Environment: real
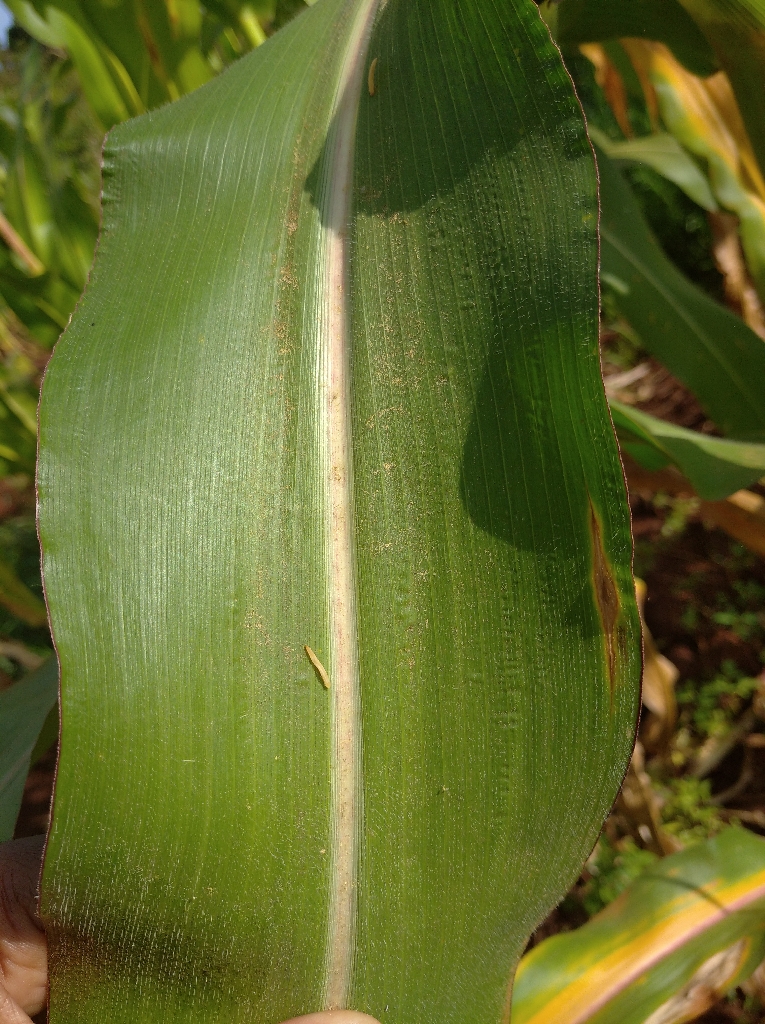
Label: northern_corn_leaf_blight